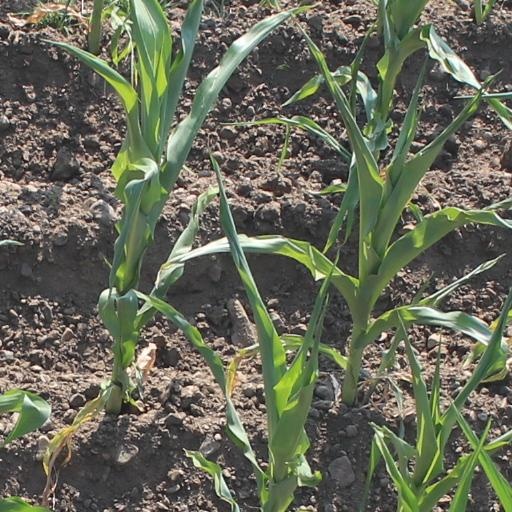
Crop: maize; corn